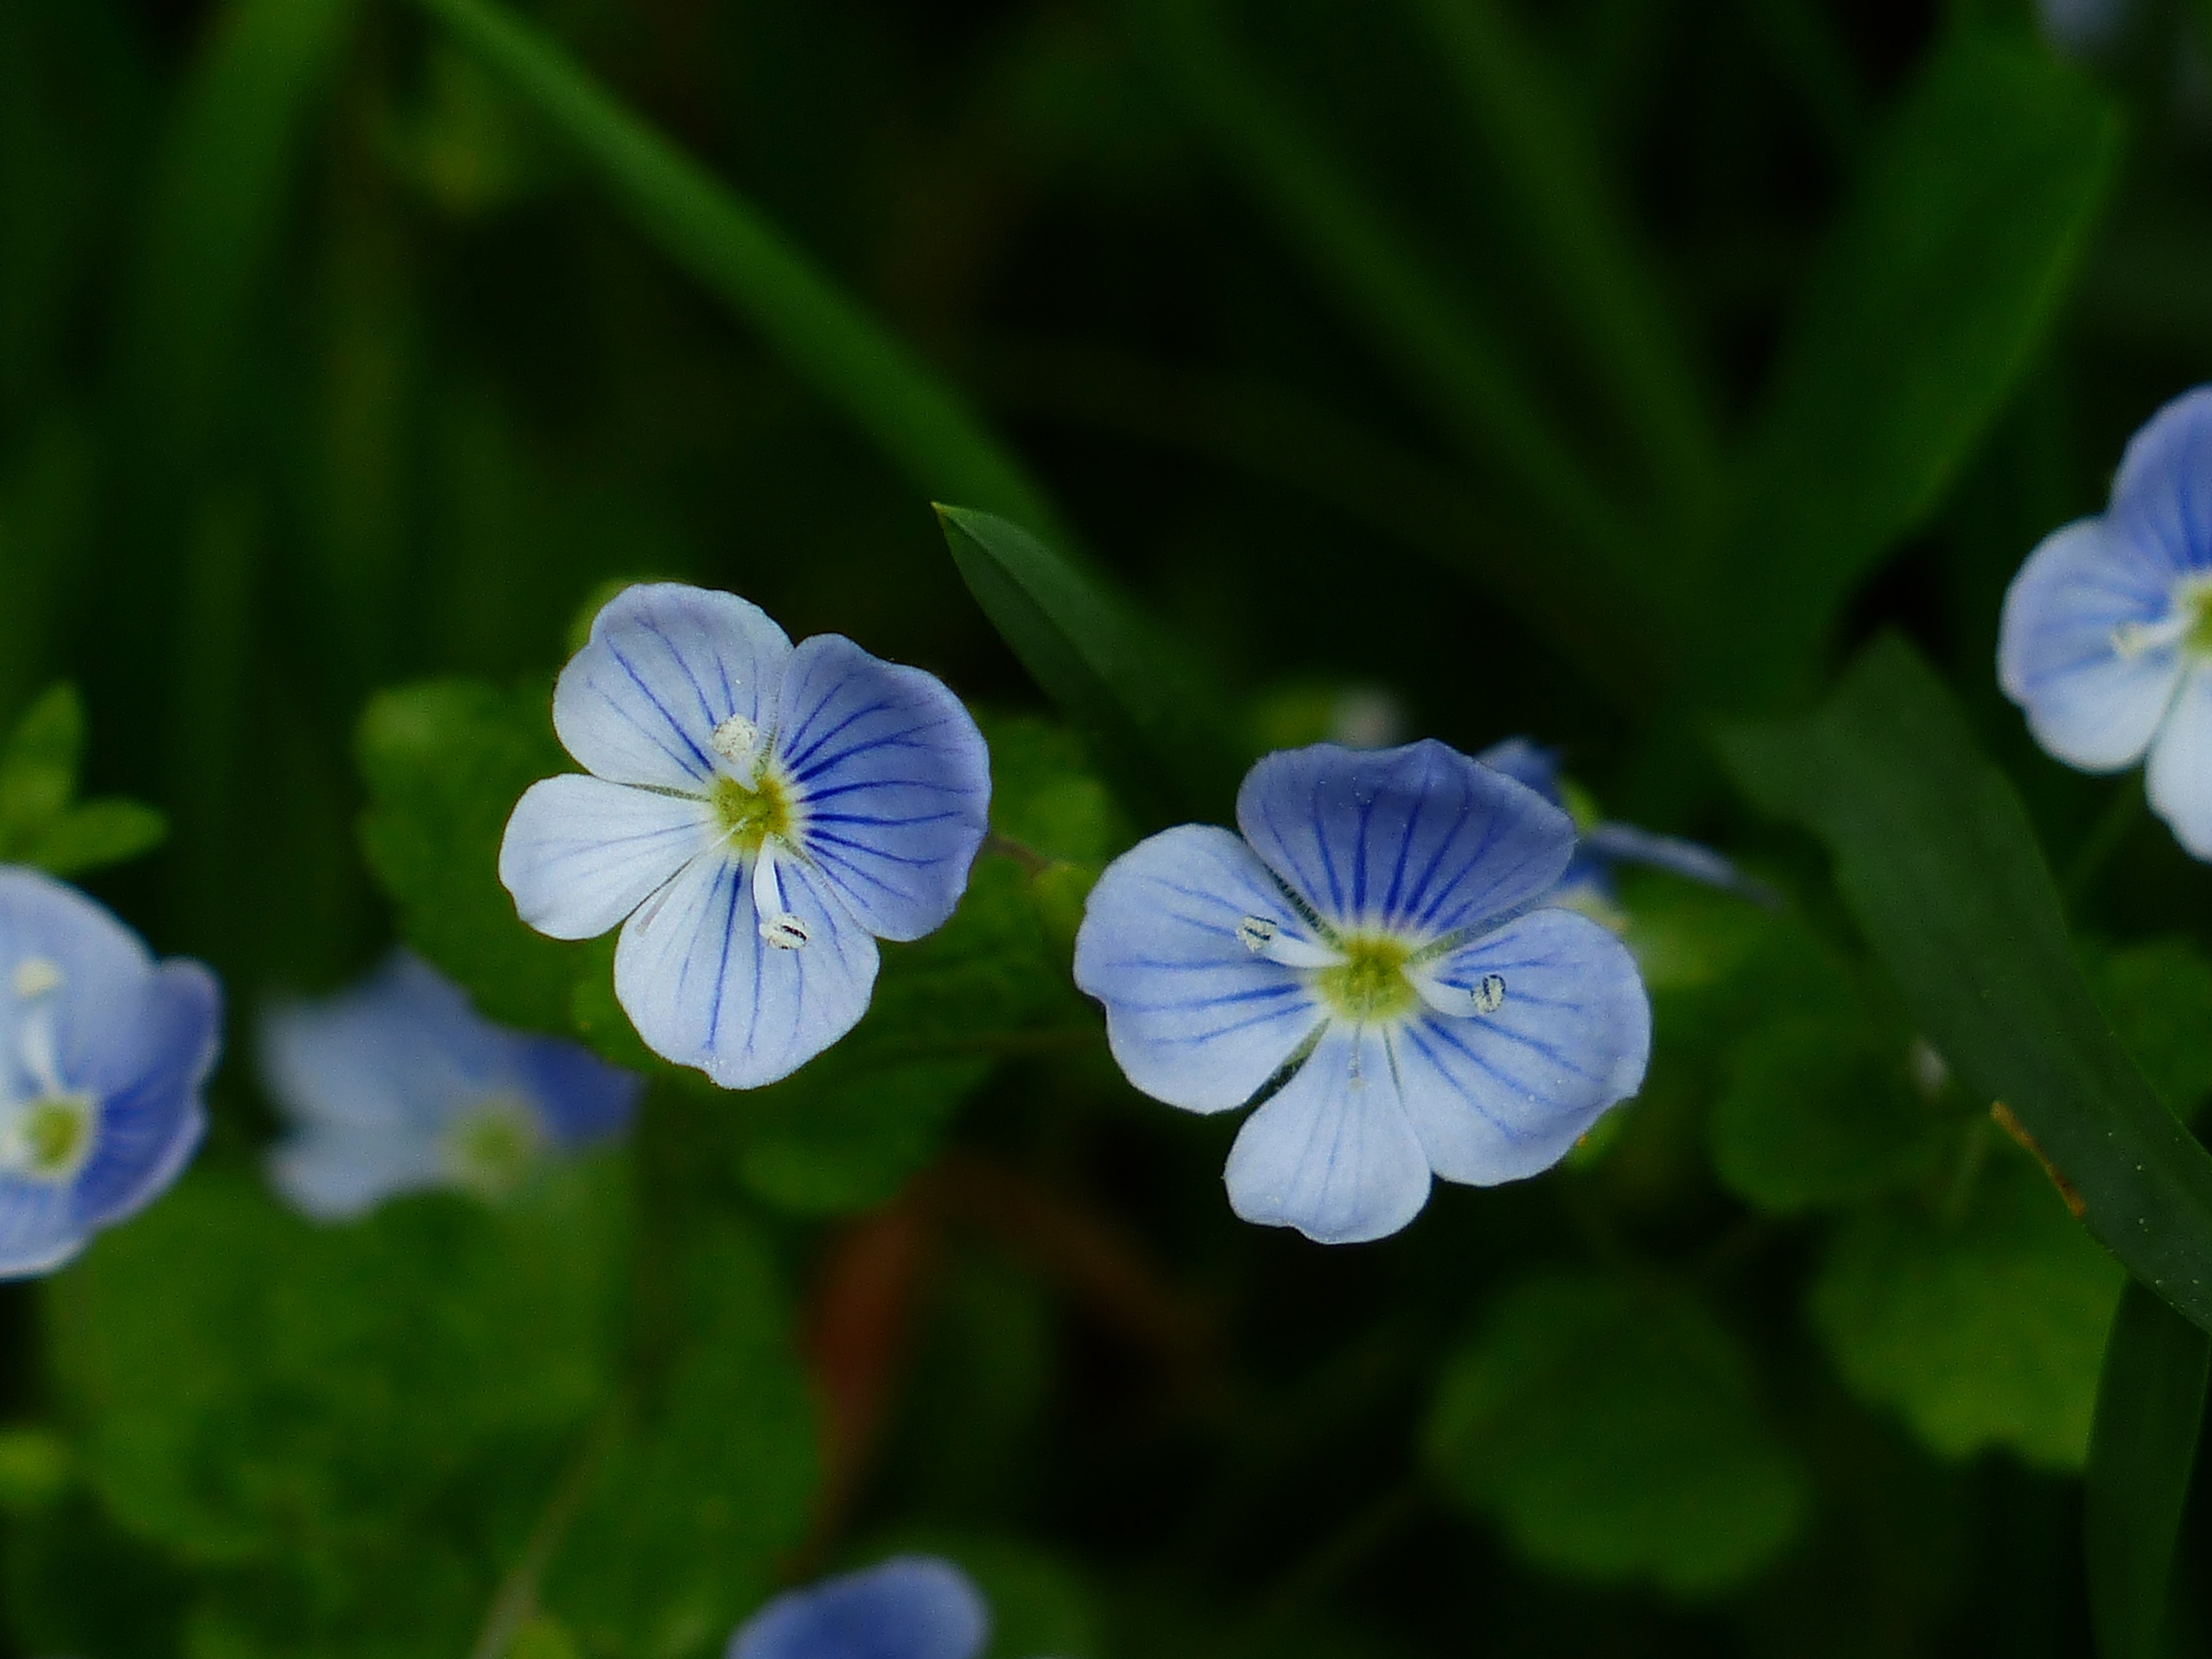
blossom, plant, white, meadow, flower, petal, bloom, botany, blue, flora, wild flower, wildflower, wild plant, pointed flower, eyebright, veronica, medicinal plant, macro photography, plantaginaceae, flowering plant, grassland plants, light blue, poisonous plant, naturopathy, dayflower, honorary award, plantain greenhouse, although, chamaedrys, veronica plants, annual plant, land plant, violet family, dayflower family, veronica chamaedrys, mrs biss, wild forget me not, storm flower, veronicaceae